Zygorhiza

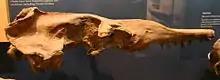
"Zygorhiza kochii" skull at the North Carolina Museum of Natural Sciences

Reichenbach (1847) erected "Basilosaurus kochii" for the posterior skull fragment MB Ma.43248, found in the Late Eocene (middle-late Priabonian) Ocala Limestone of Clarksville, Louisiana. Meanwhile, Muller (1851) erected a new subspecies of "Zeuglodon brachyspondylus", "Z. brachyspondylus minor", for not only MB Ma.43248 but also MB Ma.43247, TM 8501 (holotype of "Zeuglodon hydrarchus" Carus, 1849), and several vertebrae. In the late 19th century there was a debate whether large and small specimens attributed to "Zeuglodon brachyspondylus" (declared a "nomen dubium" by Uhen 2005) were separate species or not. Hoping to clarify things, restricted "Z. brachyspondylus" to the large fossils (including the "Z. brachyspondylus" lectotype) and created the subspecies "Z. brachyspondylus minor" for the small specimens which had previously been synonymized with "Dorudon serratus". proposed the genus "Zygorhiza" for the subspecies. Adopting True's generic name, synonymized this subspecies with "Basilosaurus kochii" to form the new combination "Zygorhiza kochii".